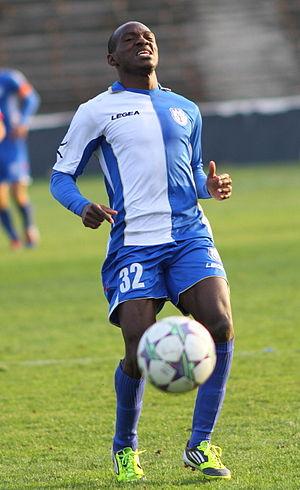
Issouf Ouattara, né le 7 octobre 1988 à Ouagadougou est un footballeur international burkinabé, qui évolue au poste d'attaquant ou milieu offensif gauche.